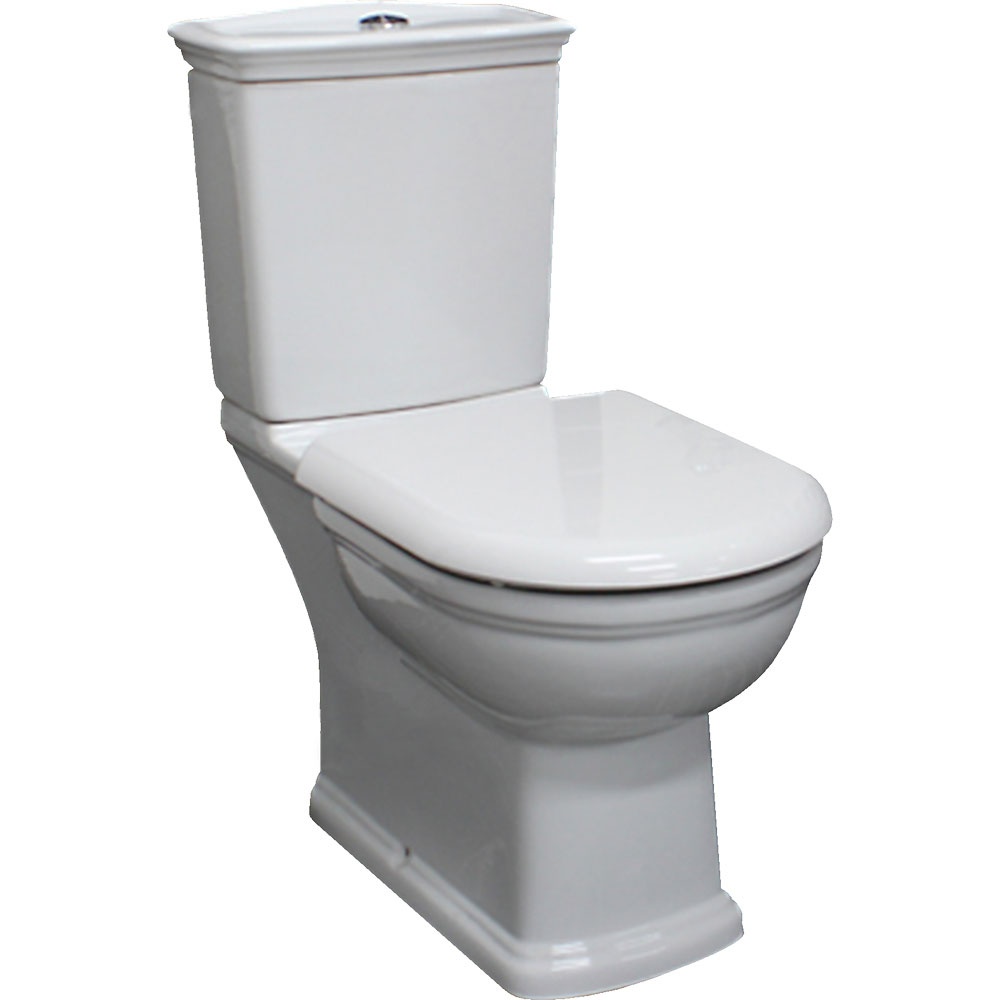
RAK Washington White Close-Coupled Toilet Suite, Alpine White with P-Trap
Traditional, vintage style Boxed rim pan Concealed pan for easy cleaning UF soft close seat High quality, Geberit flush mechanism Left OR right bottom inlet Stainless steel hinges Includes concealed floor fixing screws WELS 4 Star - 4.5L/3L (3.4L avg/flush) WELS Registration: L01764
Brand: Fienza
Category: Hardware > Plumbing > Plumbing Fixtures > Toilets & Bidets > Toilets > One-Piece Toilets